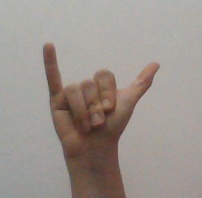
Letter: ya